Jim Brunzell

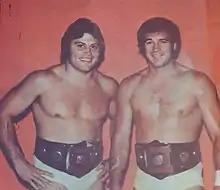
Brunzell was a two-time AWA World Tag Team Champion with Greg Gagne.

He began wrestling in various territories in the early 1970s, most notably in the NWA Central States promotion. There, he teamed with Mike George to win the NWA Central States Tag Team Championship on October 25, 1973. Following this, he returned to Minnesota and joined Gagne's promotion, the American Wrestling Association (AWA). He formed a tag team with Greg Gagne known as "The High Flyers". The duo won the AWA World Tag Team Championship on July 7, 1977, by defeating Blackjack Lanza and Bobby Duncum. They held the championship for more than a year, until September 23, 1978, when they were stripped of the championship as Brunzell had suffered an injury. In 1979, Brunzell transferred to the Mid-Atlantic Championship Wrestling (MACW) promotion, where he twice won the NWA Mid-Atlantic Heavyweight Championship. He returned to the AWA in 1981, and on June 14, The High Flyers regained the championship by defeating The East-West Connection (Jesse Ventura and Adrian Adonis). In the mid-1980s, Brunzell wrestled in Montreal for International Wrestling.